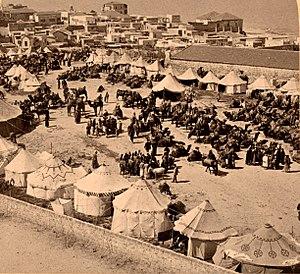
Le moutassarifat de Jérusalem ou sandjak de Jérusalem, est une province de l'Empire ottoman détachée du vilayet de Syrie en 1872, dotée d'un statut spécial et dépendant directement du gouvernement de Constantinople. Il se maintient jusqu'à la Première Guerre mondiale et à la conquête britannique en 1917-1918. En 1920, il est rattaché au mandat britannique de Palestine.